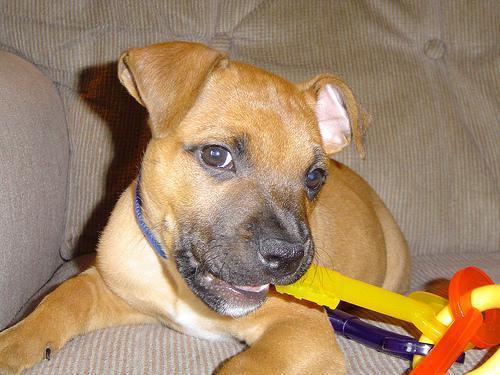
American_Staffordshire_terrier